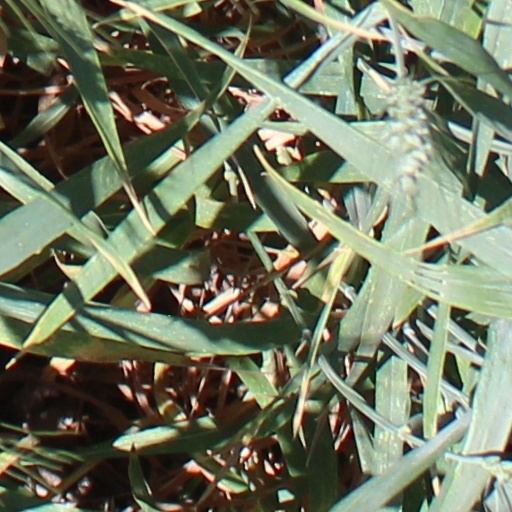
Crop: wheat